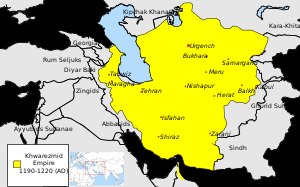
Invasionen af Khwarezmia
Khwarezmia inden invasionen.
Invasionen af Khwarezmia blev foretaget af mongolerne under ledelse af Djengis Khan. Invasionen var en hævn mod khwarezmiderne for Otrarkatastrofen. Efter invasionen kontrollerede mongolerne Khwarezmia, som tidligere var et selvstændigt imperium. Khwarezmidernes territorium var store dele af Storiran, blandt andet nutidens Usbekistan, Turkmenistan, Afghanistan, Iran og nogle nordlige provinser i Indien. Erobringen af Khwarezmia var det første af tre større mongolske erobringstogter vestpå, som resulterede i mongolernes invasion af Centralasien.